Australovenator

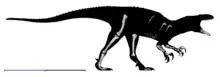
Silhouette with known skeletal elements.

"Australovenator" is based on a theropod specimen (AODF 604), affectionately nicknamed "Banjo" after Banjo Paterson, which was found intermingled with the remains of the sauropod "Diamantinasaurus matildae" at the "Matilda site" (AODL 85). The parts of the holotype as it was initially described, which are held at the Australian Age of Dinosaurs Museum of Natural History, consists of a left dentary, teeth, partial forelimbs and hindlimbs, a partial right ilium, ribs, and gastralia. "Australovenator" was described in 2009 by paleontologist Scott Hocknull of the Queensland Museum and colleagues. The type species is "A. wintonensis", in reference to nearby Winton. Although the holotype was first discovered in 2006 and first described in 2009, the process of excavating the "Matilda site" is still ongoing, and papers describing new elements of the holotype are still being published.